Royal Thai Navy

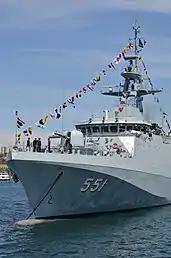
Thai offshore patrol vessel HTMS "Krabi"

The navy's combat forces include the Royal Fleet and the Royal Thai Marine Corps. The 130 vessels of the Royal Fleet include frigates equipped with surface-to-air missiles, fast attack craft armed with surface-to-surface missiles, large coastal patrol craft, coastal minelayers, coastal minesweepers, landing craft, and training ships.